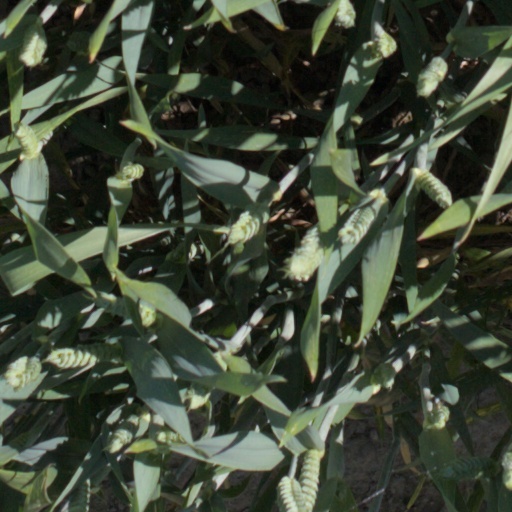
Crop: wheat